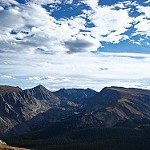
Scene: Outdoor